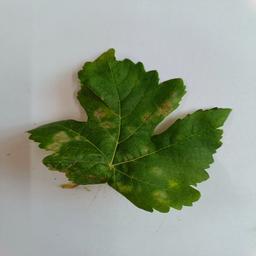
Label: Powdery Mildew